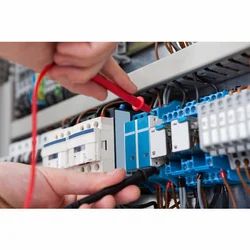
Label: HT_Electrical_Board_Maintenance_Service